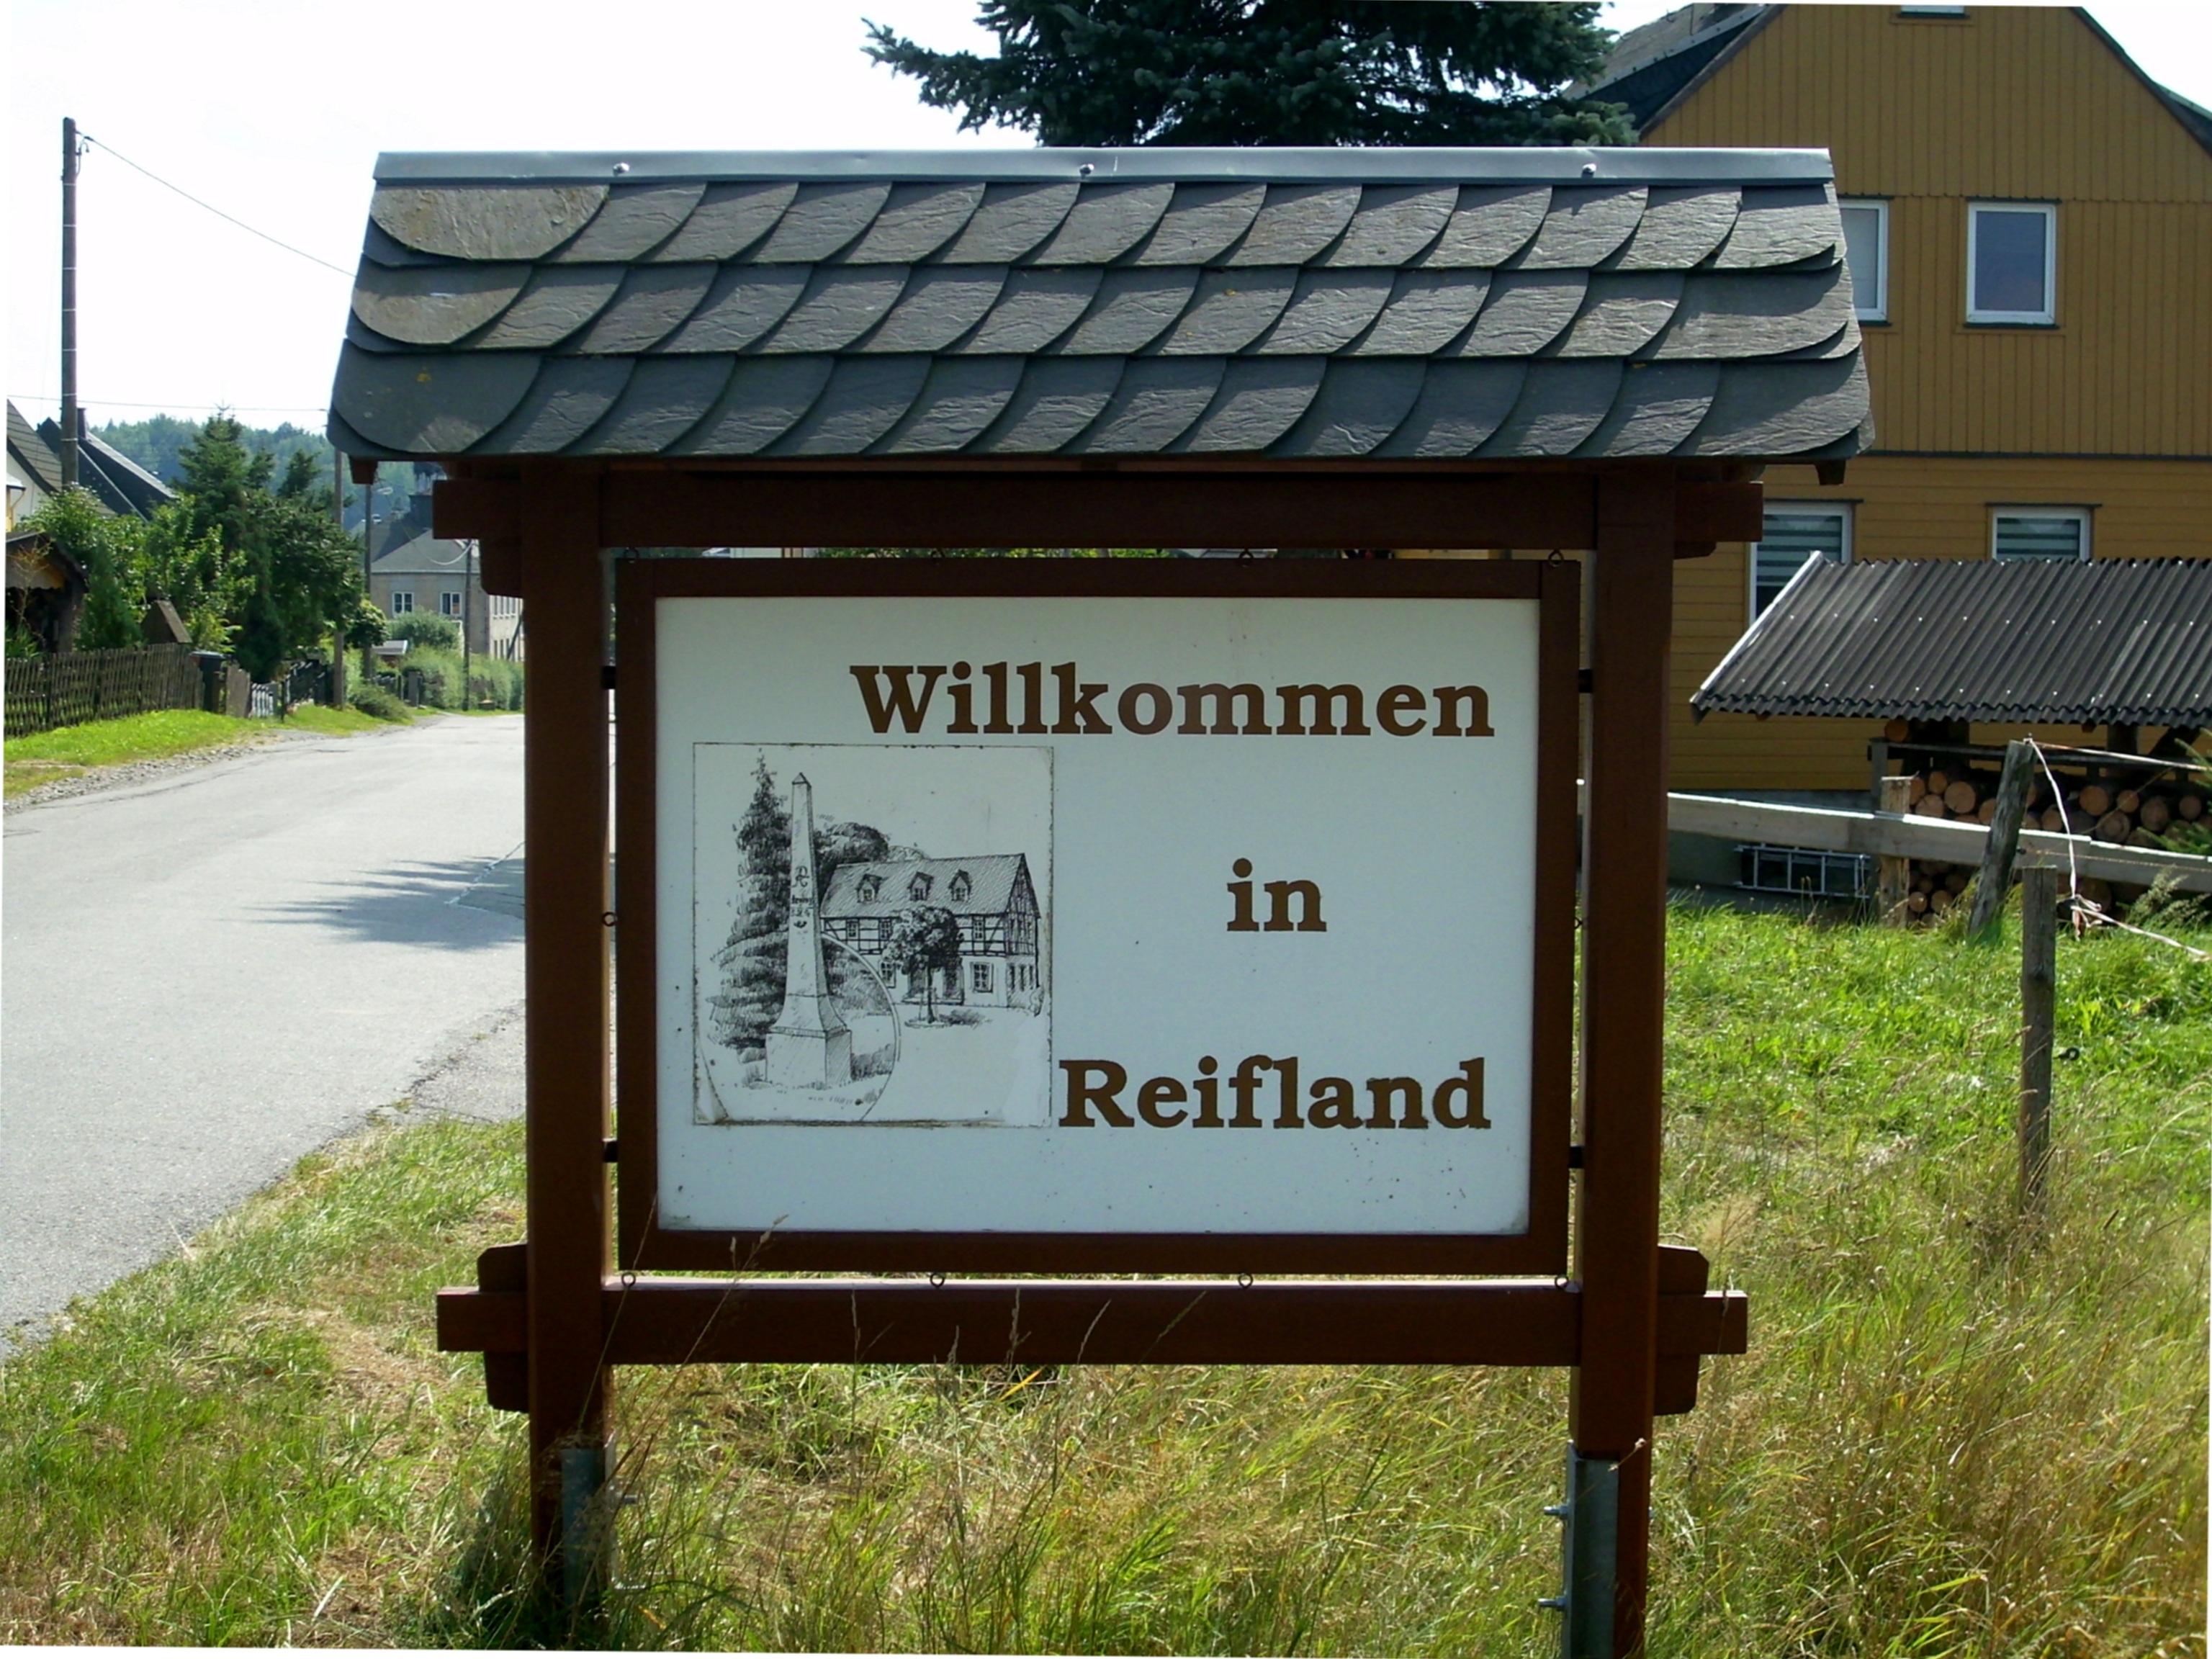
board, home, sign, covered, signage, places of interest, font, place, welcome, outdoor structure